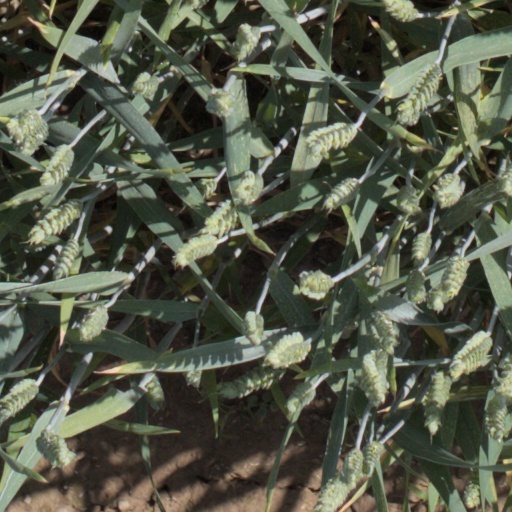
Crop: wheat